History of the nude in art

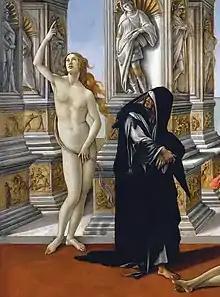
The Truth, detail from "The Calumny of Apelles" (1490–1495), by Botticelli, Galleria degli Uffizi, Florence.

Luca Signorelli was another exponent of the dynamic, anatomical nude, especially for his angular, broad and firm shoulders, which denote contained energy, as well as the simplification of certain parts of the body with contrasting volumes—shoulders and buttocks, chest and stomach—which gives his figures a dense plasticity, a certain tactile quality. In his frescoes in the Orvieto Cathedral (1499–1505) he presented muscular figures, of marked contours, with a latent dynamic tension, as in his figures of "The Damned Cast into Hell". The tense and dynamic nudes of Pollaiuolo and Signorelli initiated a fashion for "battles of naked men" that would continue from 1480 to 1505, without special iconographic justification, simply for their aestheticism—what in Florence they called the bel "corpo ignudo"—and that is denoted in works such as the "Battle" by Bertoldo di Giovanni (1480), the "Fighting Men" by Raphael or the "Battle of the Centaurs" (1492) and the "Battle of Cascina" (1504) by Michelangelo.